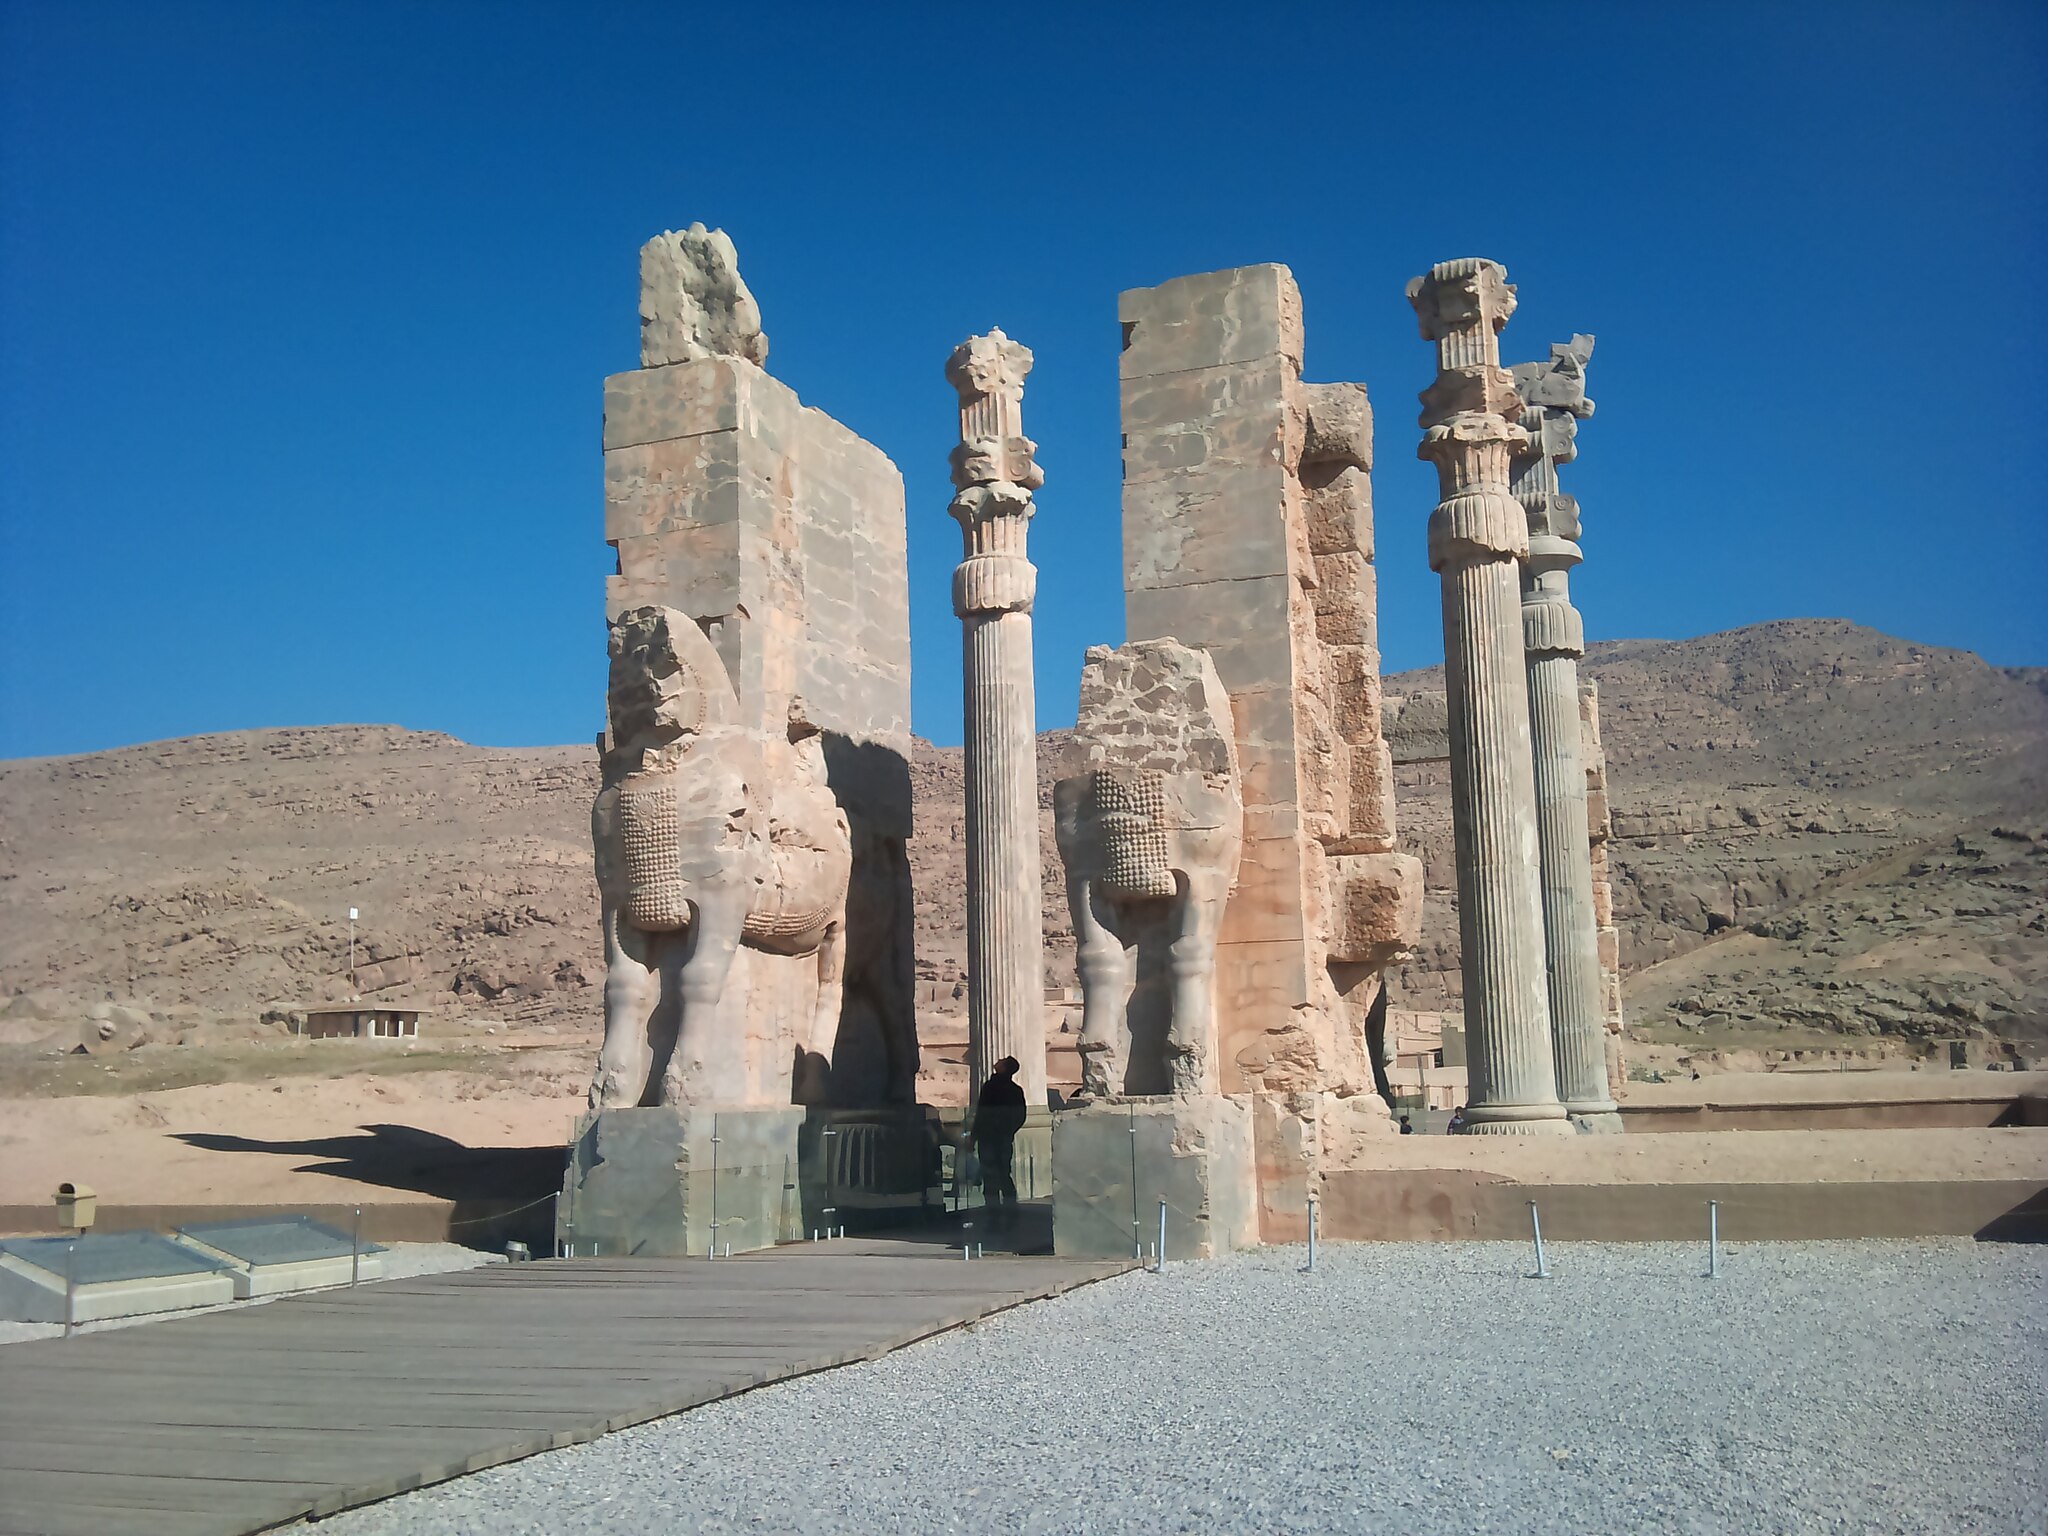
Title: Persepolis (Takhte-Jamshid) 03
Date: 2011-11-28 12:06:32
Categories: Gate of All Nations, Images from Wiki Loves Monuments 2018, Self-published work, Cultural heritage monuments in Iran with known IDs, Uploaded via Campaign:wlm-ir, Images from Wiki Loves Monuments in Marvdasht, 2011 in Persepolis, Iran photographs taken on 2011-11-28, Images from Wiki Loves Monuments 2018 in Iran